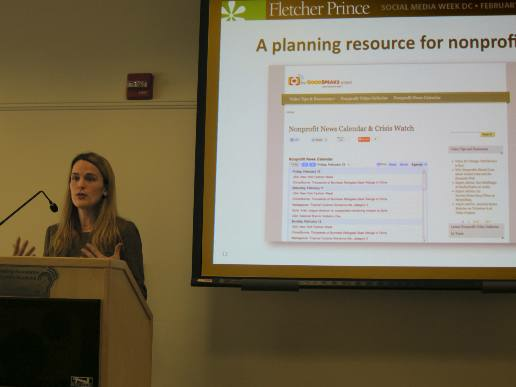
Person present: Yes